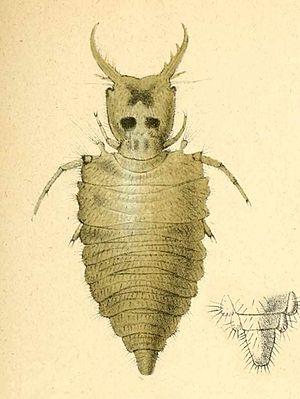
Les Myrmeleontidae forment une famille d'insectes névroptères dont les représentants sont généralement appelés fourmilions ou fourmis-lions. L'aspect de l'adulte rappelle les libellules. Certaines espèces sont connues pour le piège en forme de cône inversé que leur larve creuse dans la terre meuble, afin de capturer les petites proies qui tombent dans ce trou. Selon une révision de 2004, un peu plus de 1 500 espèces actuelles sont reconnues.
Le fourmilion panthère est une espèce de névroptères de la famille des Myrmeleontidae.